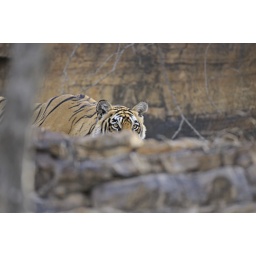
Radio collared tigress in front of a rock face Ranthambhore national park, Rajasthan, India.